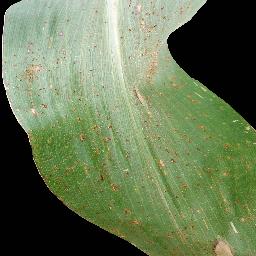
Label: Corn___Common_rust